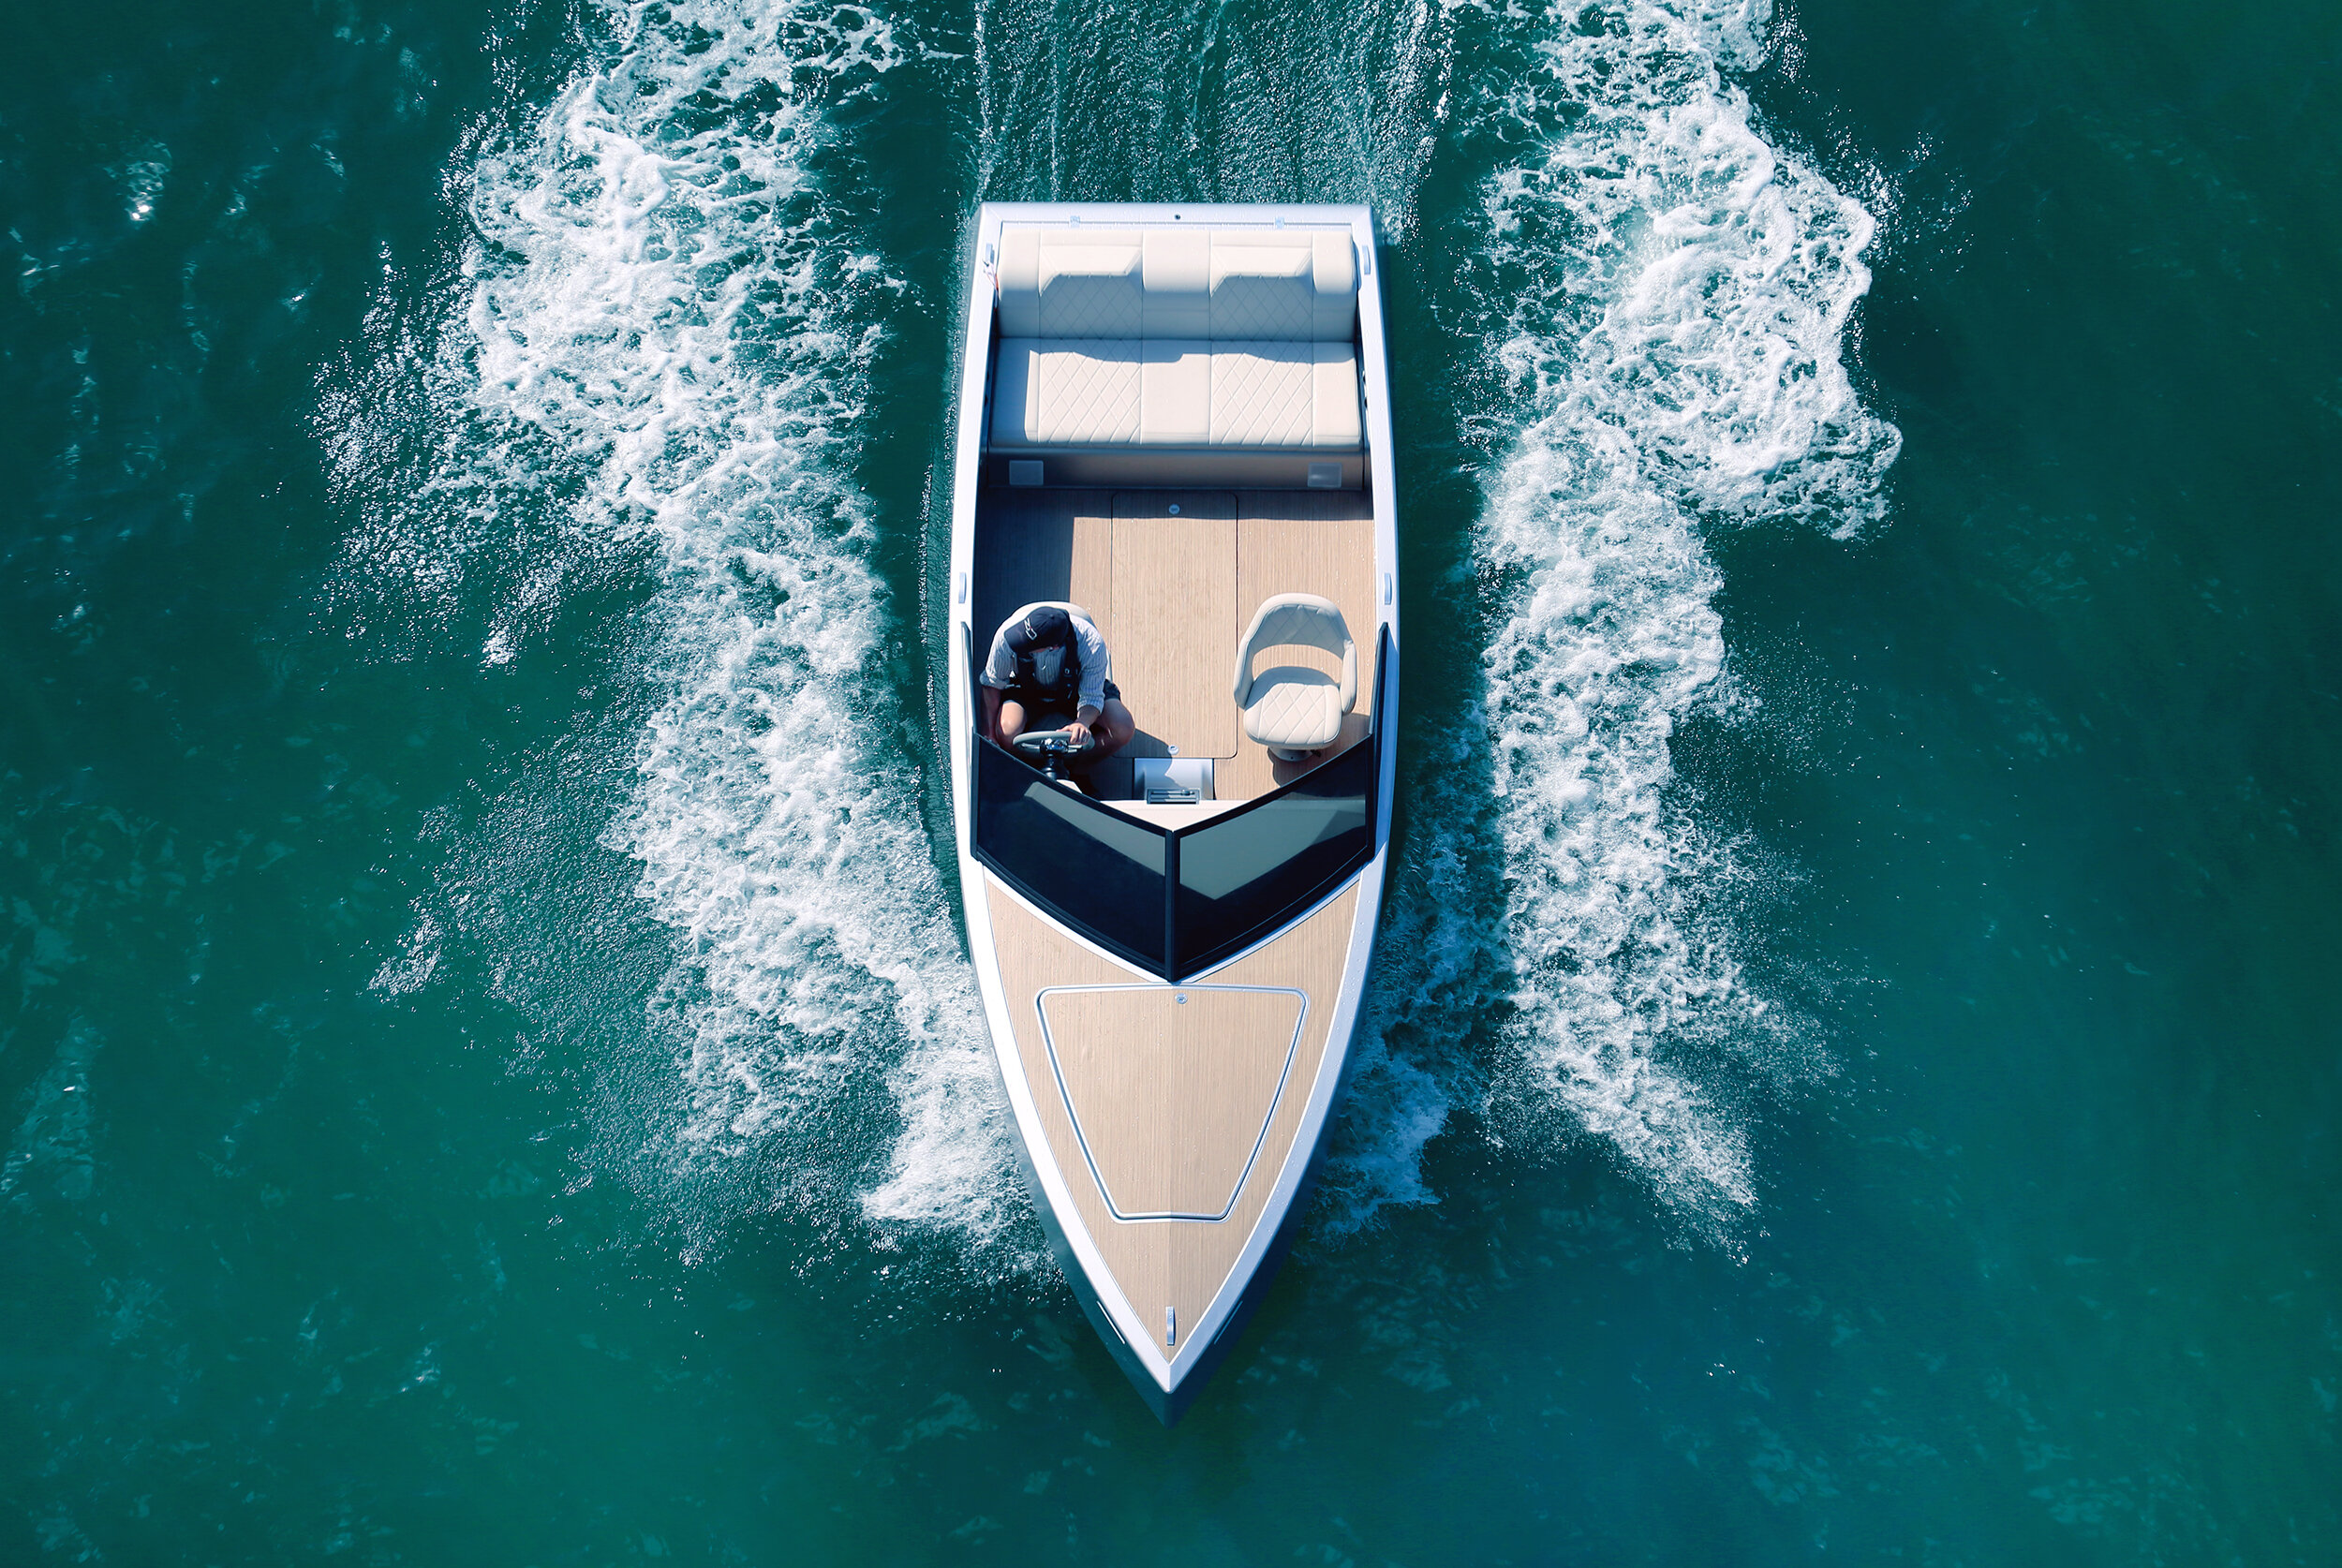
Vehicle type: Ships